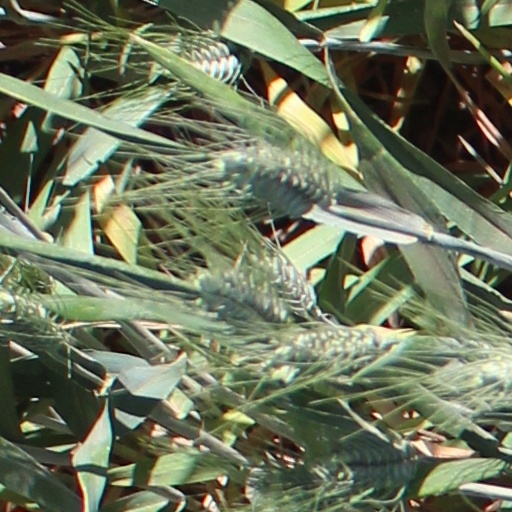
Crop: wheat